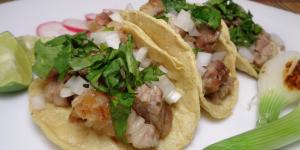
tacos de suadero